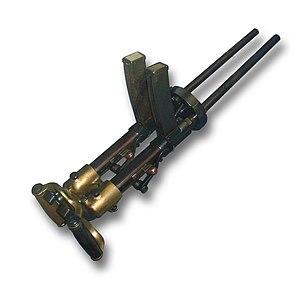
Le Villar Perosa ou Fiat Mod. 1915 est un pistolet mitrailleur qui est considéré par les spécialistes en la matière, comme le premier pistolet mitrailleur de l'histoire.
Officine Meccaniche Villar Perosa S.p.A. est une société d'ingénierie spécialisée dans la conception et la fabrication de roulements à billes pour des utilisations dans l'industrie, l'aérospatial et le secteur automotive. Elle a été fondée en 1906 par le fabricant de vélo Roberto Incerti et l'industriel Giovanni Agnelli. Son siège social est situé à Villar Perosa, dans la province de Turin au Piémont en Italie. Depuis Février 2011, l'entreprise fait partie du groupe allemand Neumayer Tekfor.